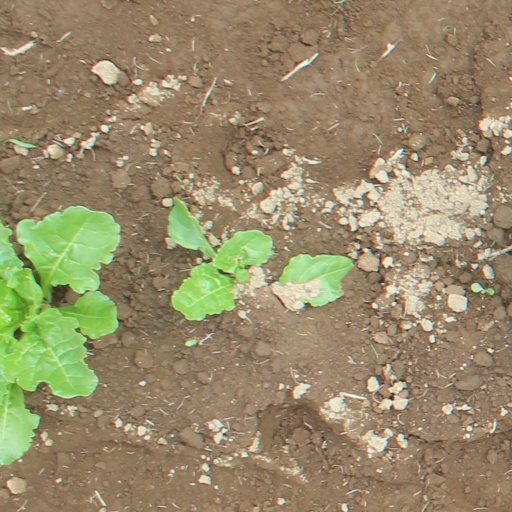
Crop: sugar beet